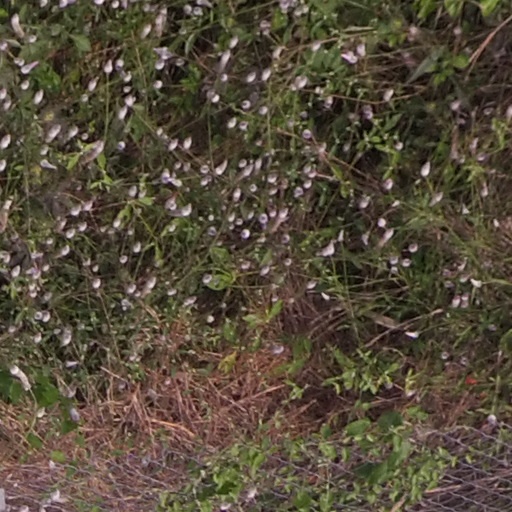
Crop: maize; corn